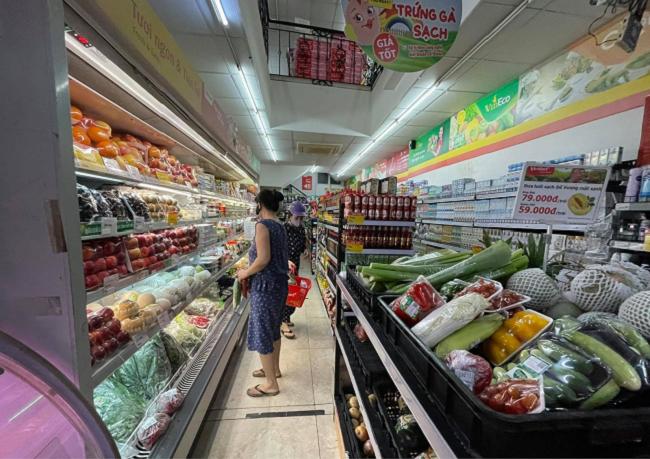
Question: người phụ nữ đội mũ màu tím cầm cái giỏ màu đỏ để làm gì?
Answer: để đựng đồ mua trong siêu thị